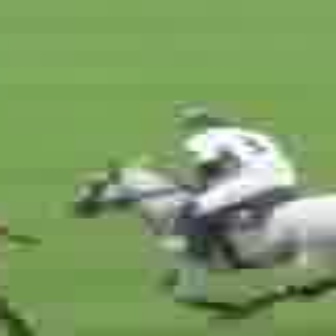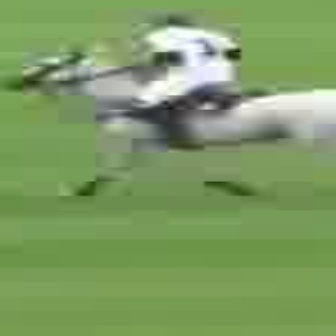
  Please identify the target specified by the bounding box [155,109,309,262] in the first image and locate it in the second image. Return the coordinates in [x_min,y_min,x_max,y_max] format.
Answer: [107,10,243,147]